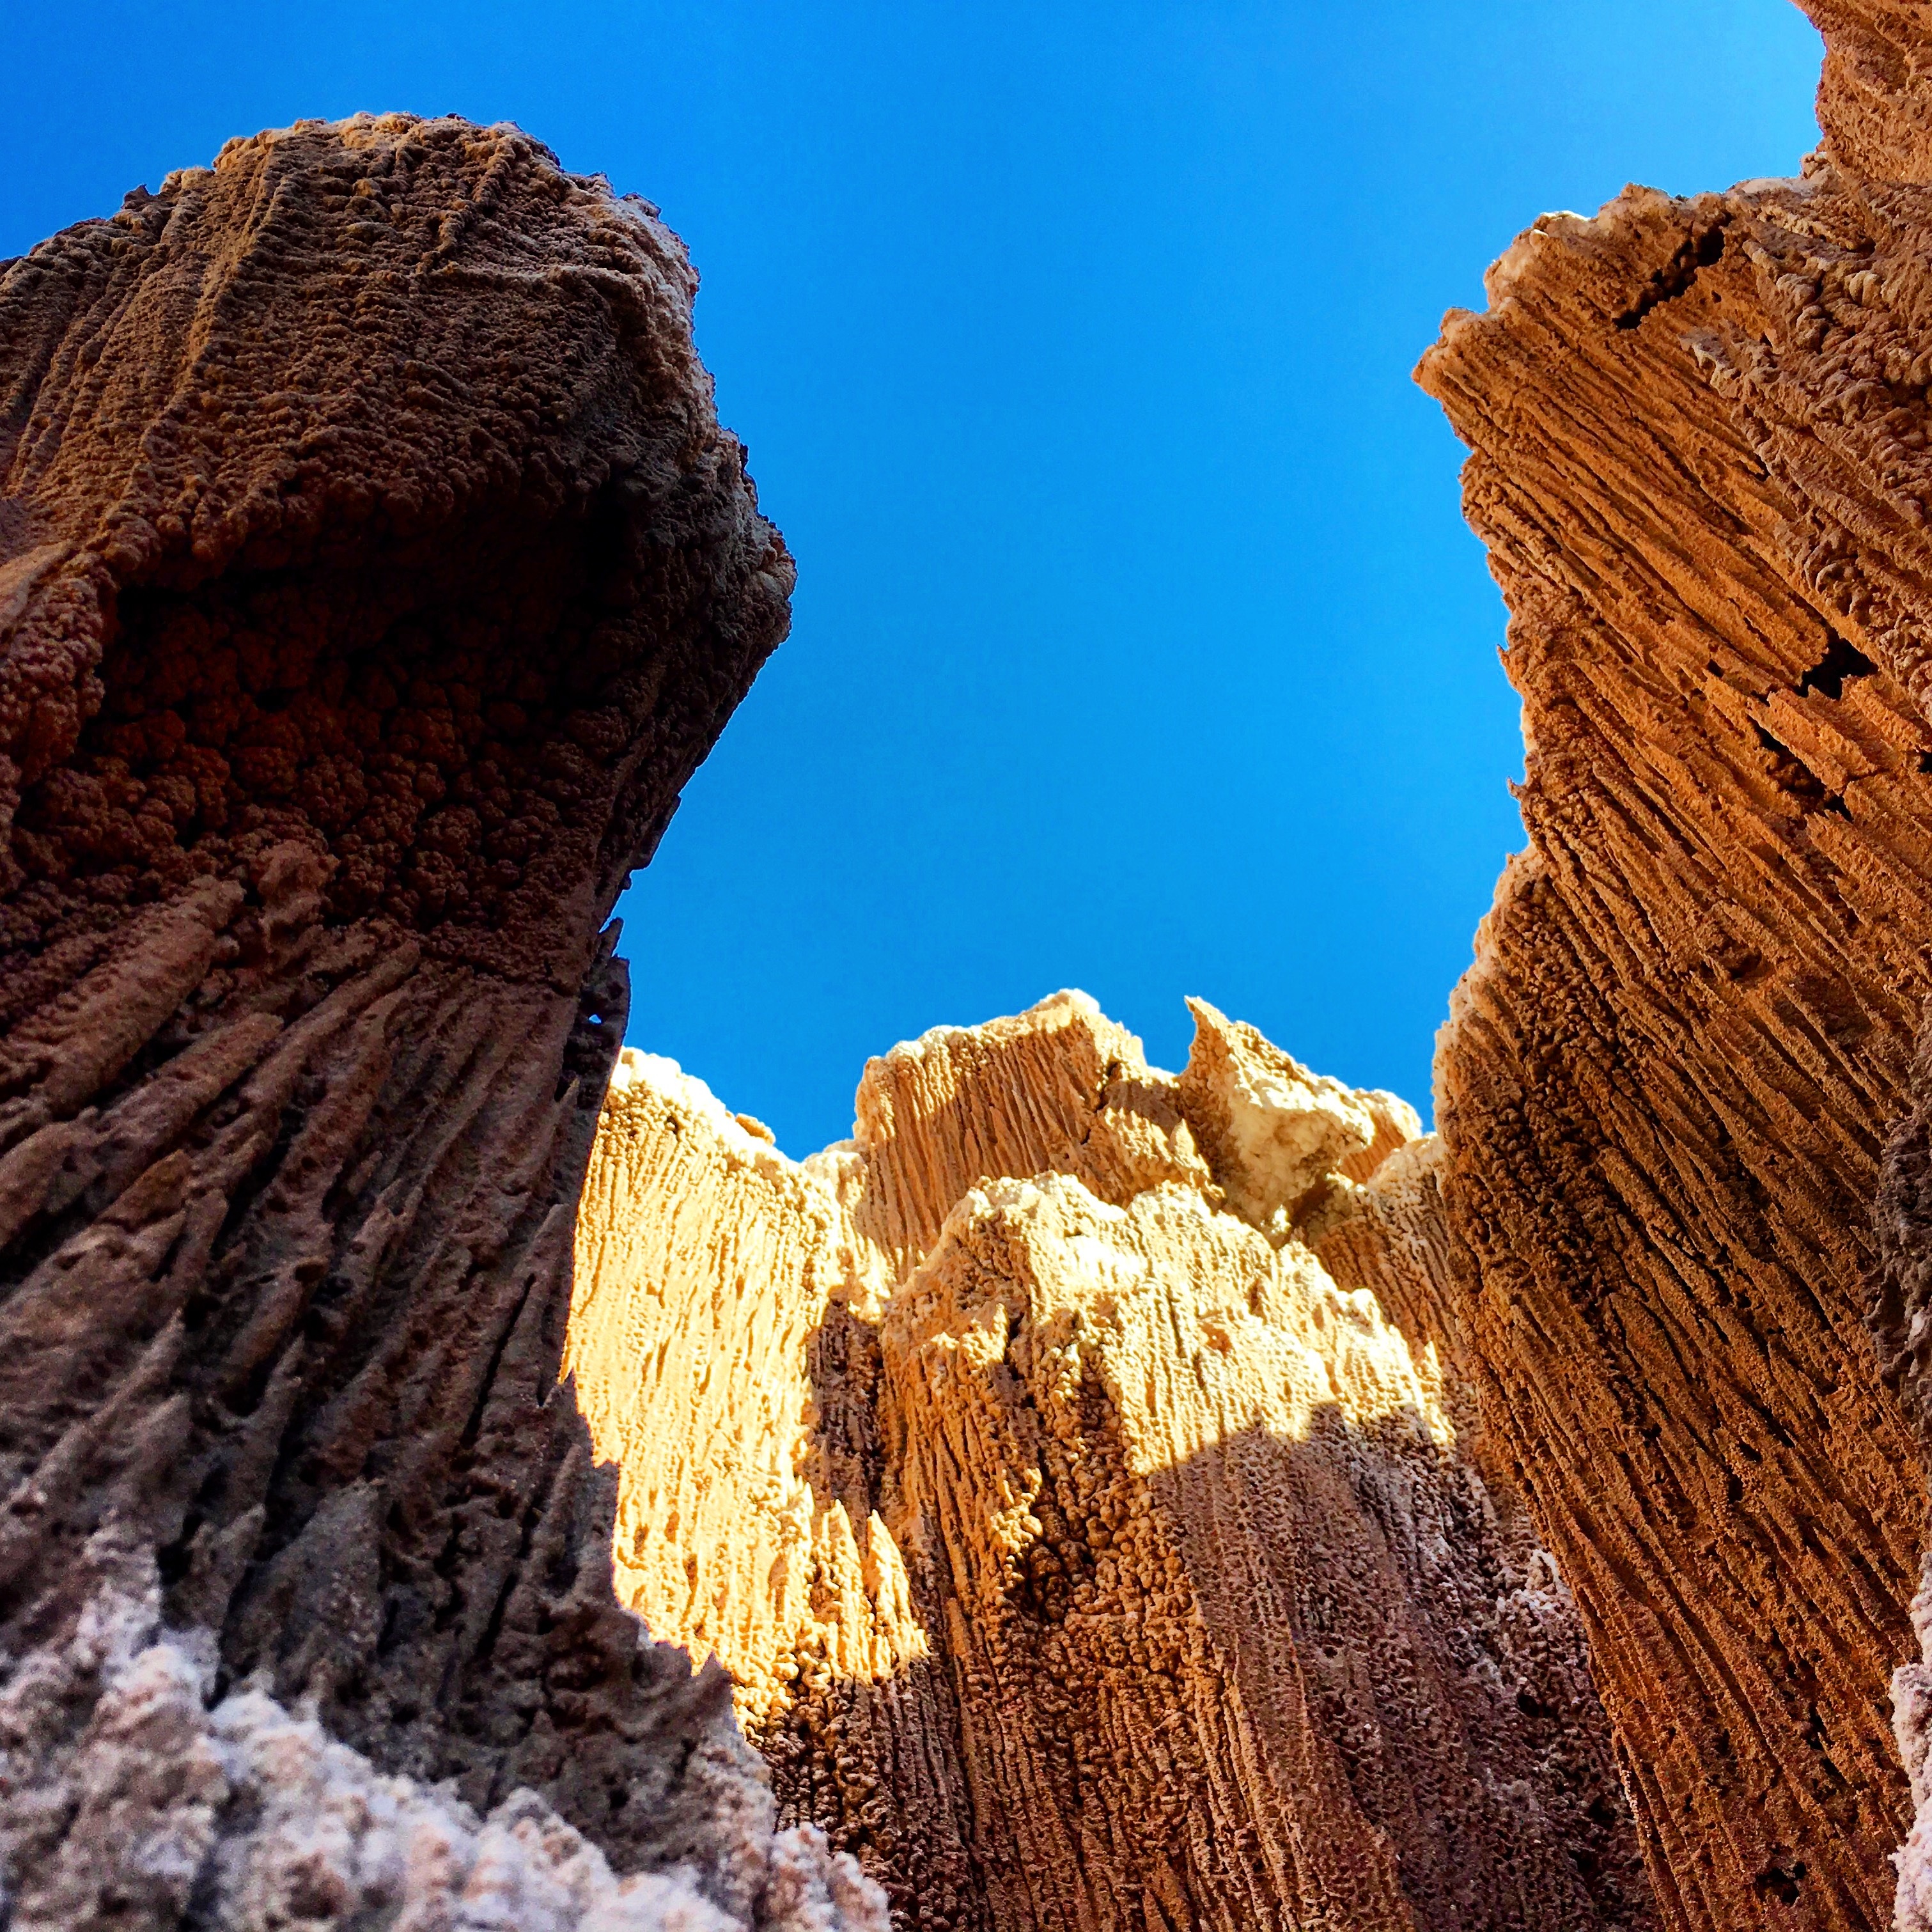
landscape, nature, rock, mountain, desert, valley, formation, cliff, arch, canyon, terrain, national park, material, geology, badlands, wadi, butte, landform, natural arch, geographical feature, mountainous landforms